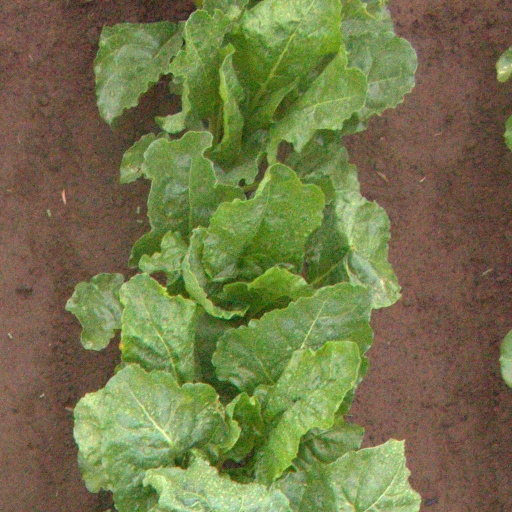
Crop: sugar beet